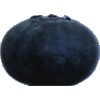
Label: Blueberry 1